Colin S. Bruce

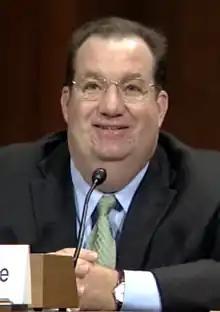

Colin Stirling Bruce (born September 17, 1965) is a United States district judge of the United States District Court for the Central District of Illinois.